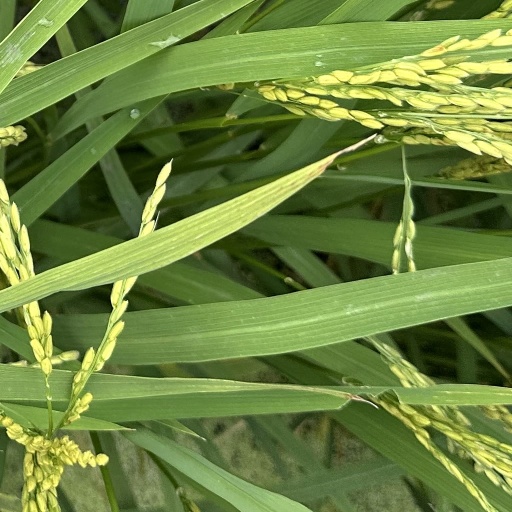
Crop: rice